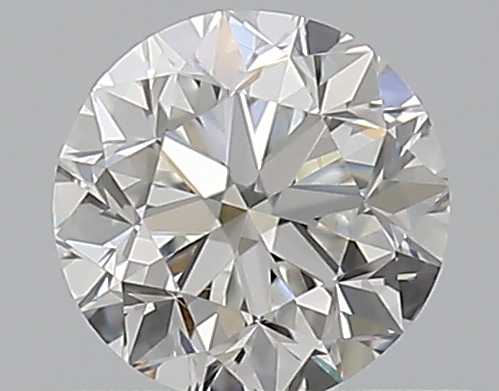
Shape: round
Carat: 0.5
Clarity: VVS2
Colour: G
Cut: GD
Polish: EX
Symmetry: VG
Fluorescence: N
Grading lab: GIA
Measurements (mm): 4.85 x 4.9 x 3.24